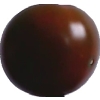
Label: tomato_maroon